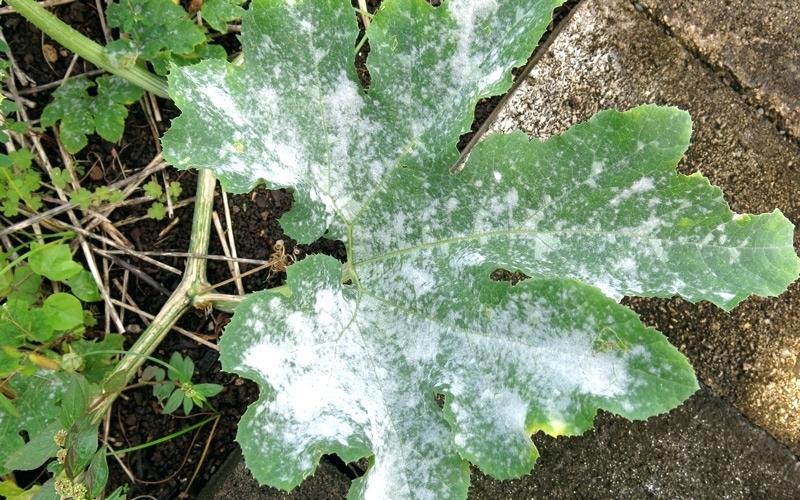
Labels: Squash Powdery mildew leaf